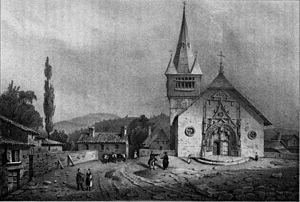
Saint-Geoire
Saint-Geoire-en-Valdaine est une commune française située dans le département de l'Isère, en région Auvergne-Rhône-Alpes.
L'église Saint-Georges est une église catholique située à Saint-Geoire-en-Valdaine, en France.